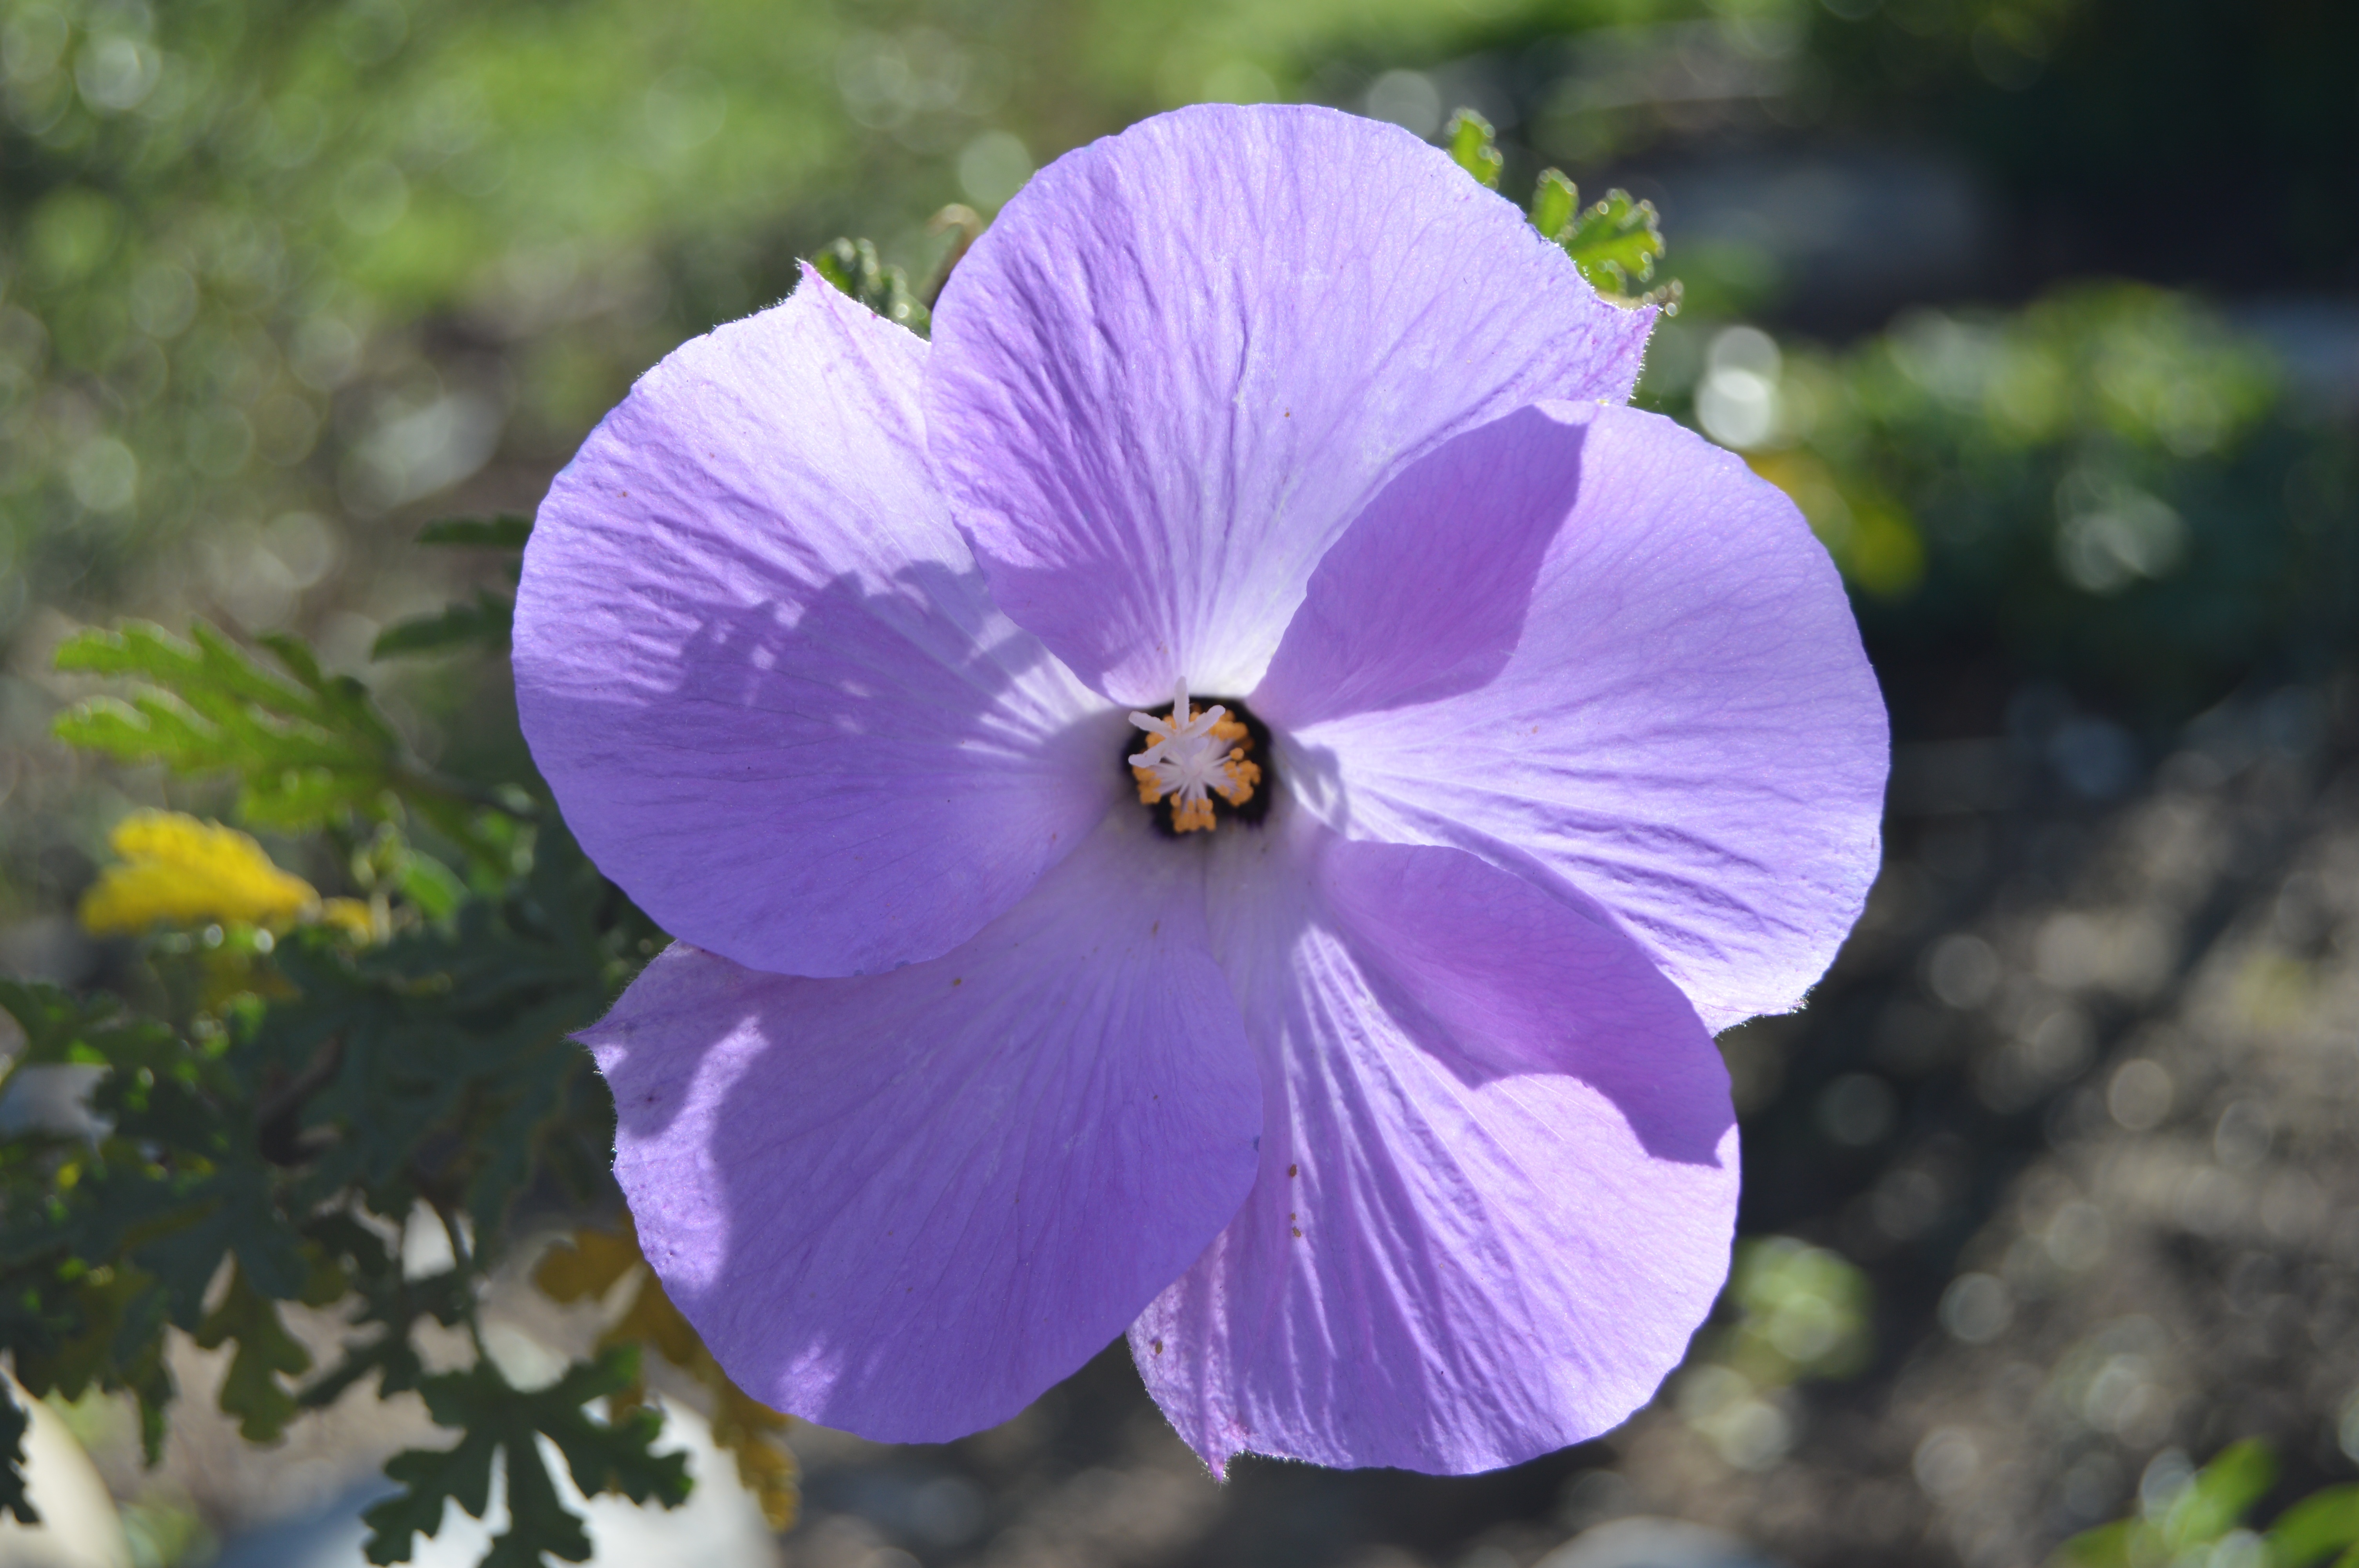
nature, blossom, plant, flower, purple, petal, floral, natural, botany, garden, flora, wildflower, eye, viola, macro photography, pansy, flowering plant, annual plant, land plant, violet family